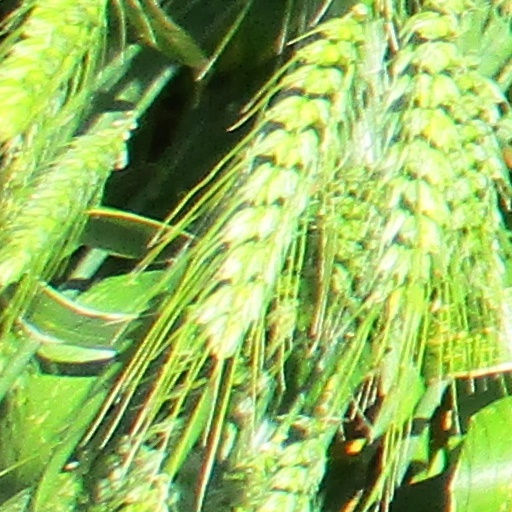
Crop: wheat